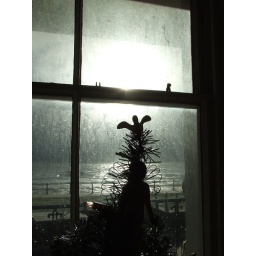
Bird and angel in tree silhouette in window at St Leonards on Sea